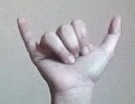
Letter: ya